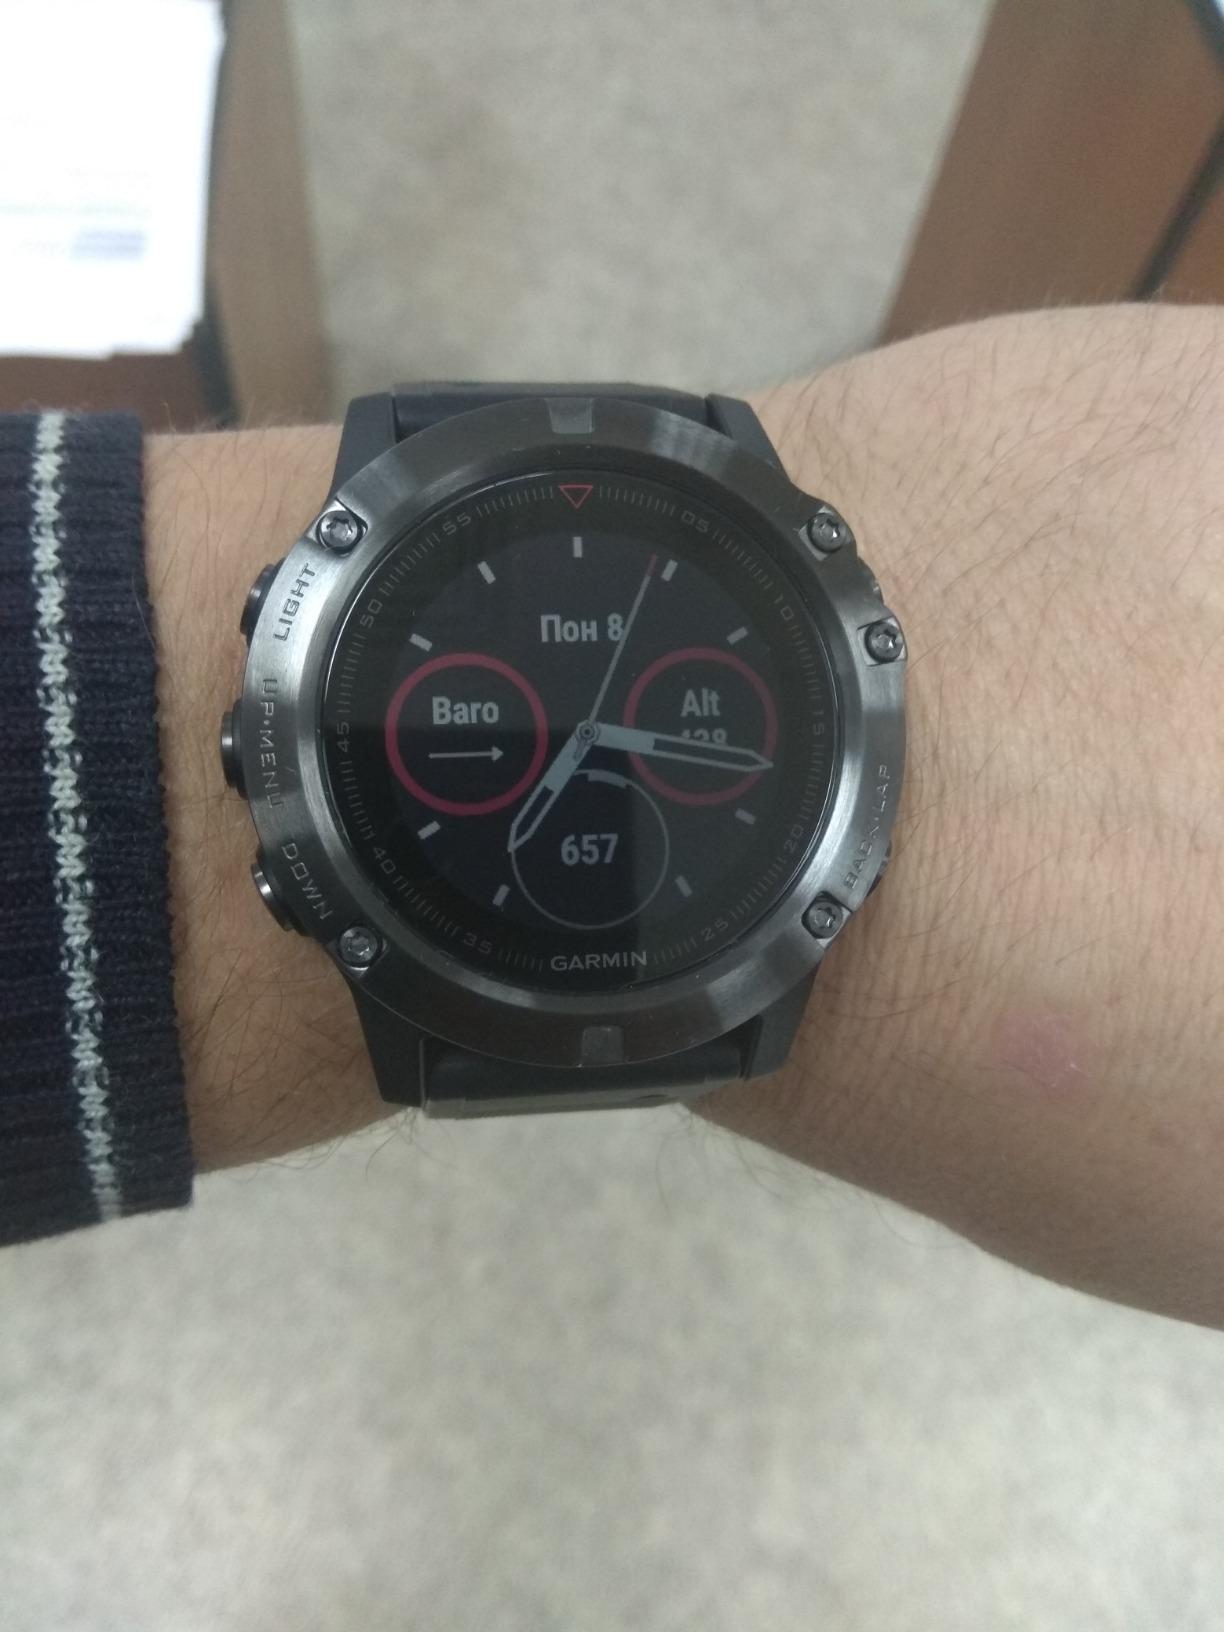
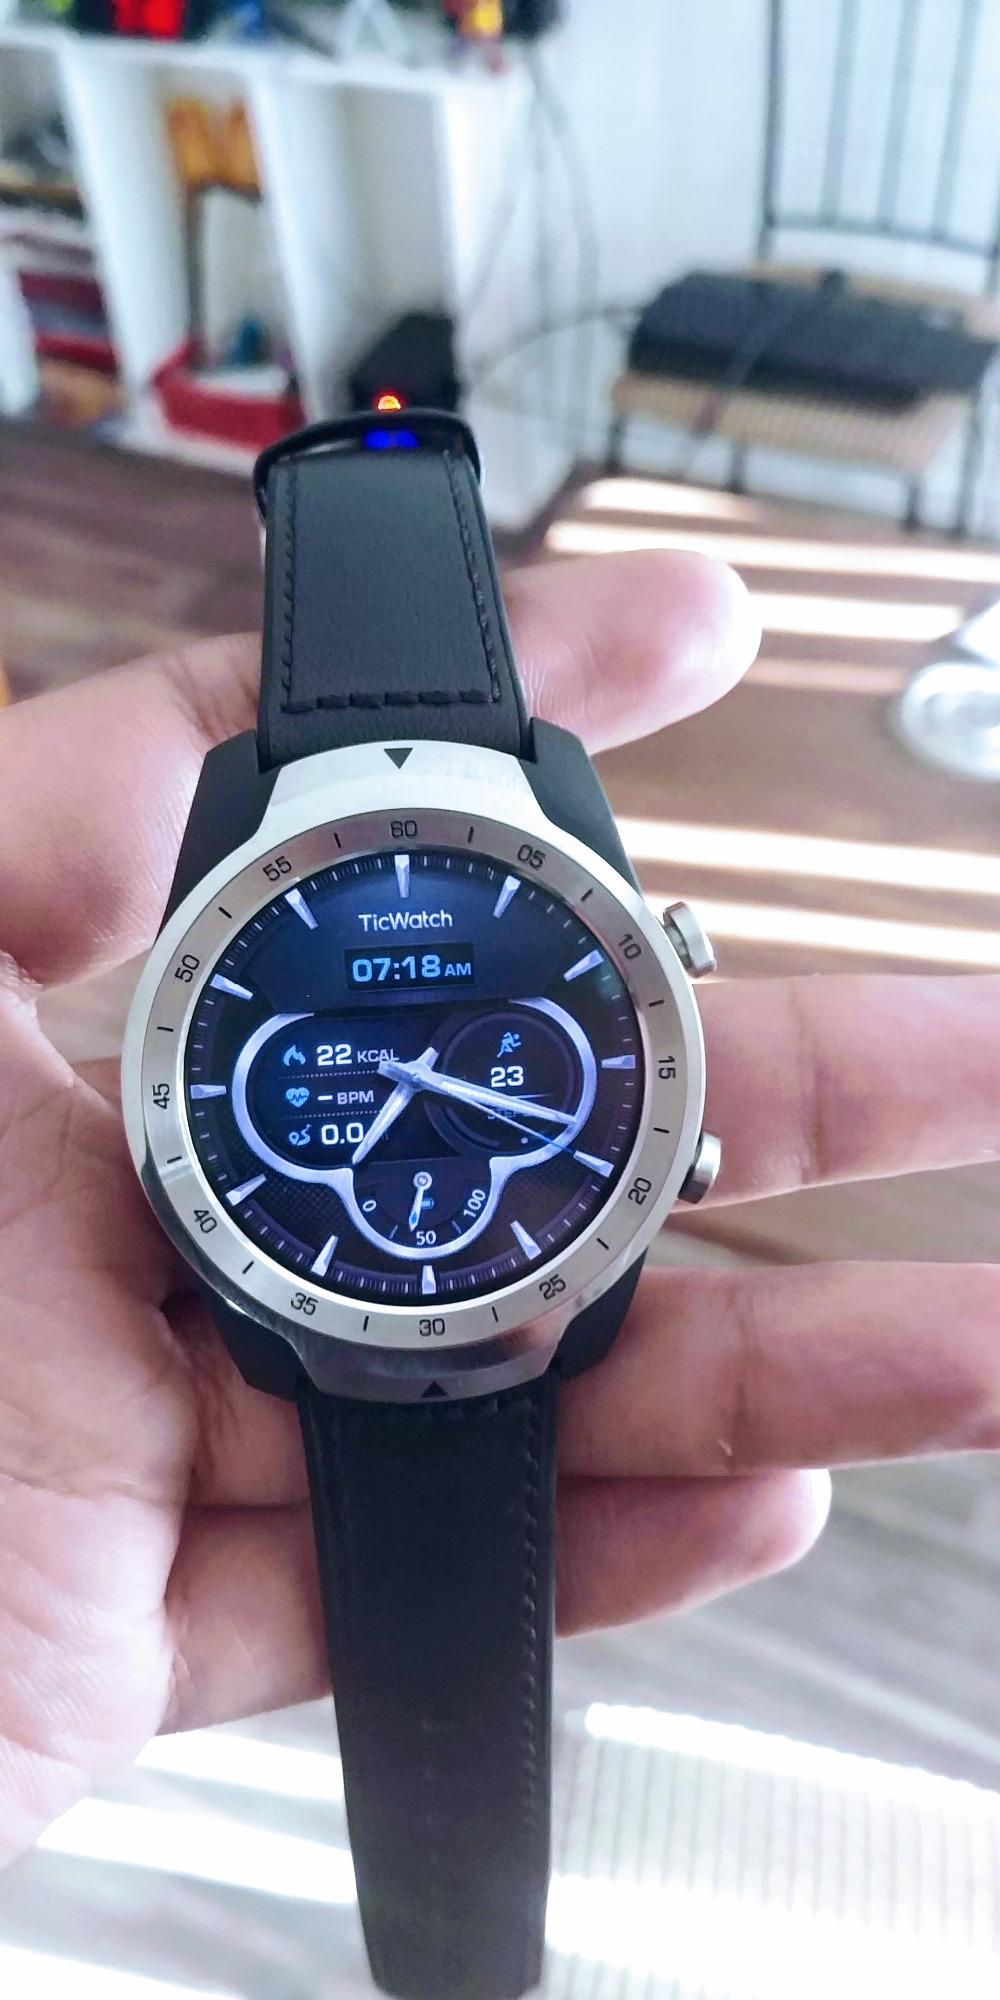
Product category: smartwatch
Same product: no